Broome Hall

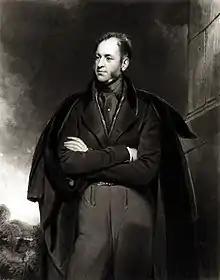
Andrew Spottiswoode (1787-1866), first owner of Broome Hall.

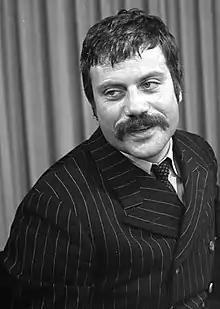
Oliver Reed in 1968, a later owner

Broome Hall is a Grade II-listed country house with grounds including cottages and outhouses on the wooded, upper southern slopes of the Greensand Ridge near Coldharbour in Surrey, England.